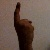
The image shows a hand gesture representing the number 1 in Indian Sign Language.